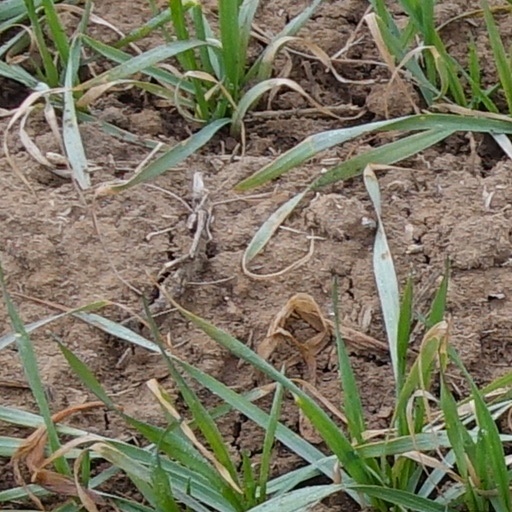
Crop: wheat